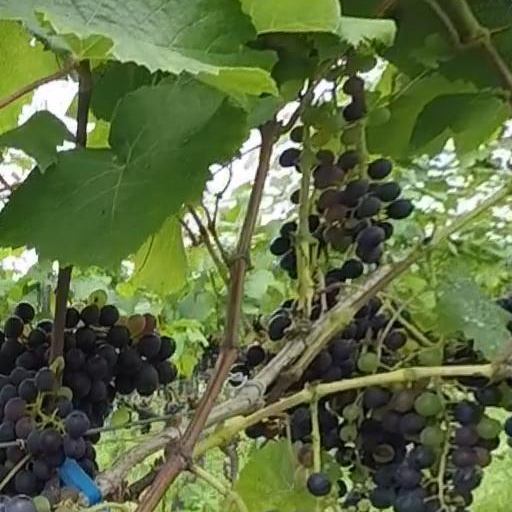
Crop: grape